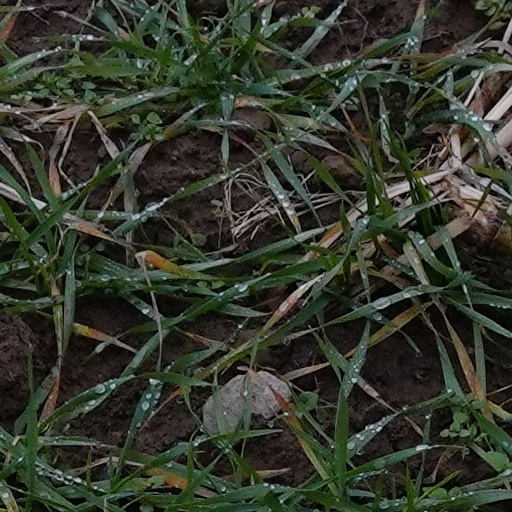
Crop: wheat